Tesla Cybertruck

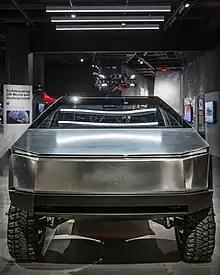
Cybertruck prototype on display at the Petersen Automotive Museum

In 2019, many social media commentators criticized the sharp contours and unusual exterior shown in the concept vehicle. The prototype was exhibited at the Petersen Automotive Museum in June 2020 and returned in November 2022.